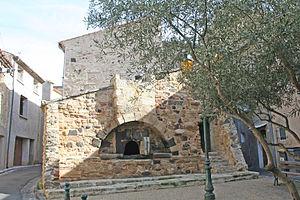
Montblanc (Hérault) - four communal.
Montblanc est une commune française située dans le département de l'Hérault en région Occitanie.